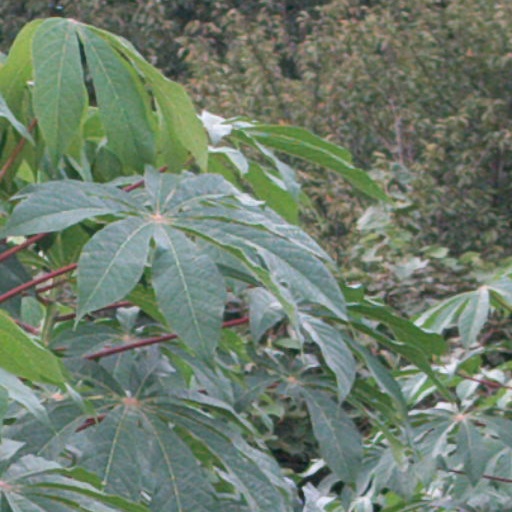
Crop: cassava